Disruptive solutions process

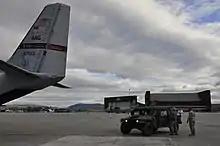
The Air National Guard is the primary user of DSP.

The disruptive solutions process (DSP) is a decision-making process used by the United States Air Force and Air National Guard. It was created in 2005 by fighter pilot and Air Force/Air National Guard Colonel Edward Vaughan and is iterative, low-cost, and first-to-market in nature. It is primarily used to prevent mishaps during the combat operations process.